Answer in natural language. Is black stainless steel refrigerator (highlighted by a red box) further away or in front of framed landscape photograph with black wood frame (highlighted by a blue box)? Choose between the following options: in front or further away
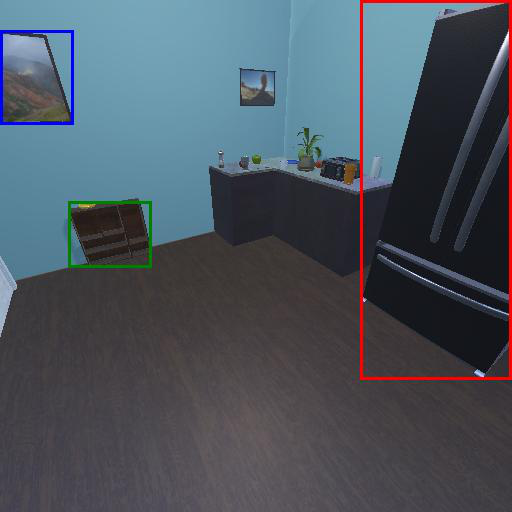
<answer>in front</answer>